Felipe Rose

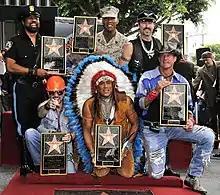
The Village People receive their Star on the Hollywood Walk of Fame. Rose is center front.

In the early 1970s, Rose was working as a nightclub dancer. He describes being encouraged by an aunt to begin dancing in what he says was "his father's tribal regalia," which he says led to his costume, acting and neon facepaint in the Village People. "His aunt, he has said, inspired him to work the Indian angle into his showbiz ambitions: 'Why not honor your father's heritage,' Rose has recalled her saying, 'and dress in your tribal regalia in your dance journey through culture?'"